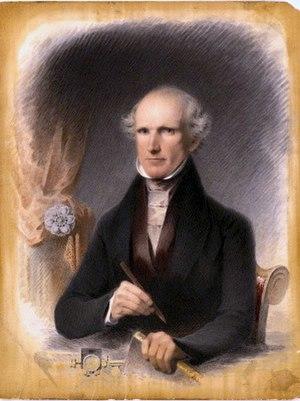
James Barton Longacre, né le 11 août 1794 dans le Comté de Delaware et mort le 1ᵉʳ janvier 1869 à Philadelphie, est un peintre, graveur un médailleur américain.